1899 Coeur d'Alene labor confrontation

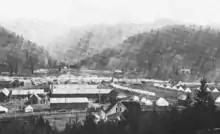
The temporary wooden prison built in Wardner, Idaho, popularly called "the bullpen".

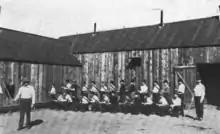
Prisoners drill with wooden rifles in the "bullpen", Wardner, Idaho, 1899.

At the Idaho governor's request, President William McKinley sent in the Army. The majority of army troops sent to the Coeur d'Alene were African American soldiers of the 24th Infantry Regiment, stationed in Spokane, Salt Lake City, and other western posts. The 24th had distinguished itself in combat during the Spanish–American War, and was seen as one of the most disciplined Army units not then serving overseas. Bill Haywood criticized the U.S. government's attempts to turn whites against blacks. Haywood wrote: "it was a deliberate attempt to add race prejudice ... race prejudice had been unknown among the miners." Nevertheless, he wrote that the government's efforts weren't all that successful, as the miners' turn against the army outweighed any racial dispute.